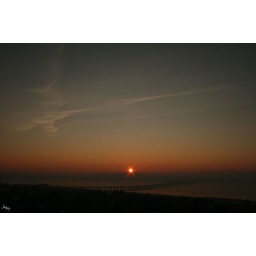
Sunrise from the window of my house in Dundee on a cold December morning.